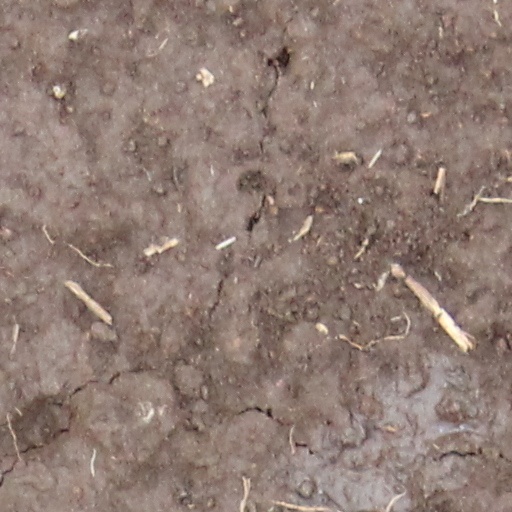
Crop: wheat